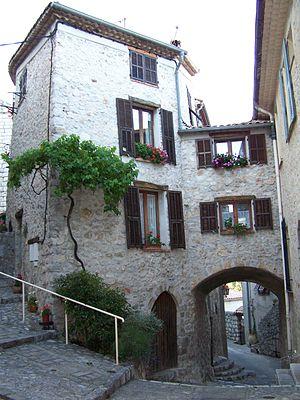
Levens est une commune française située dans le département des Alpes-Maritimes, en région Provence-Alpes-Côte d'Azur.